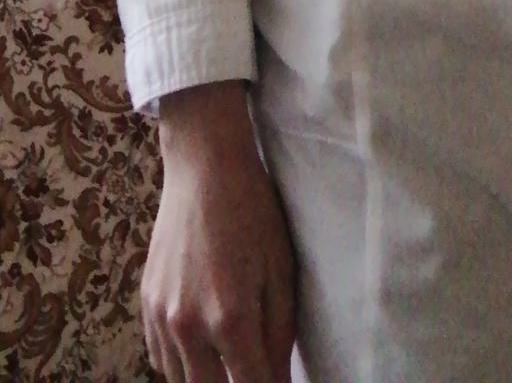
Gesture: no_gesture